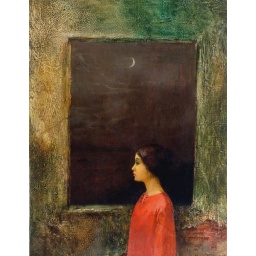
the girl near by window